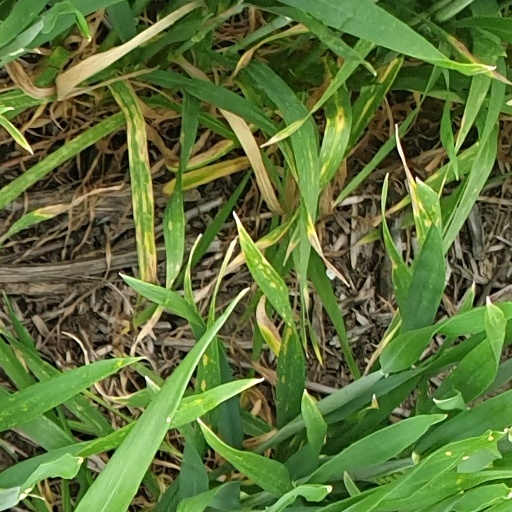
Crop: wheat